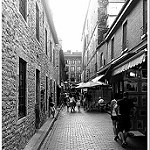
Label: street